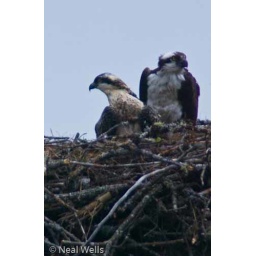
This female Osprey stands guard over her young in a nest atop a utility pole in Dummer, NH.